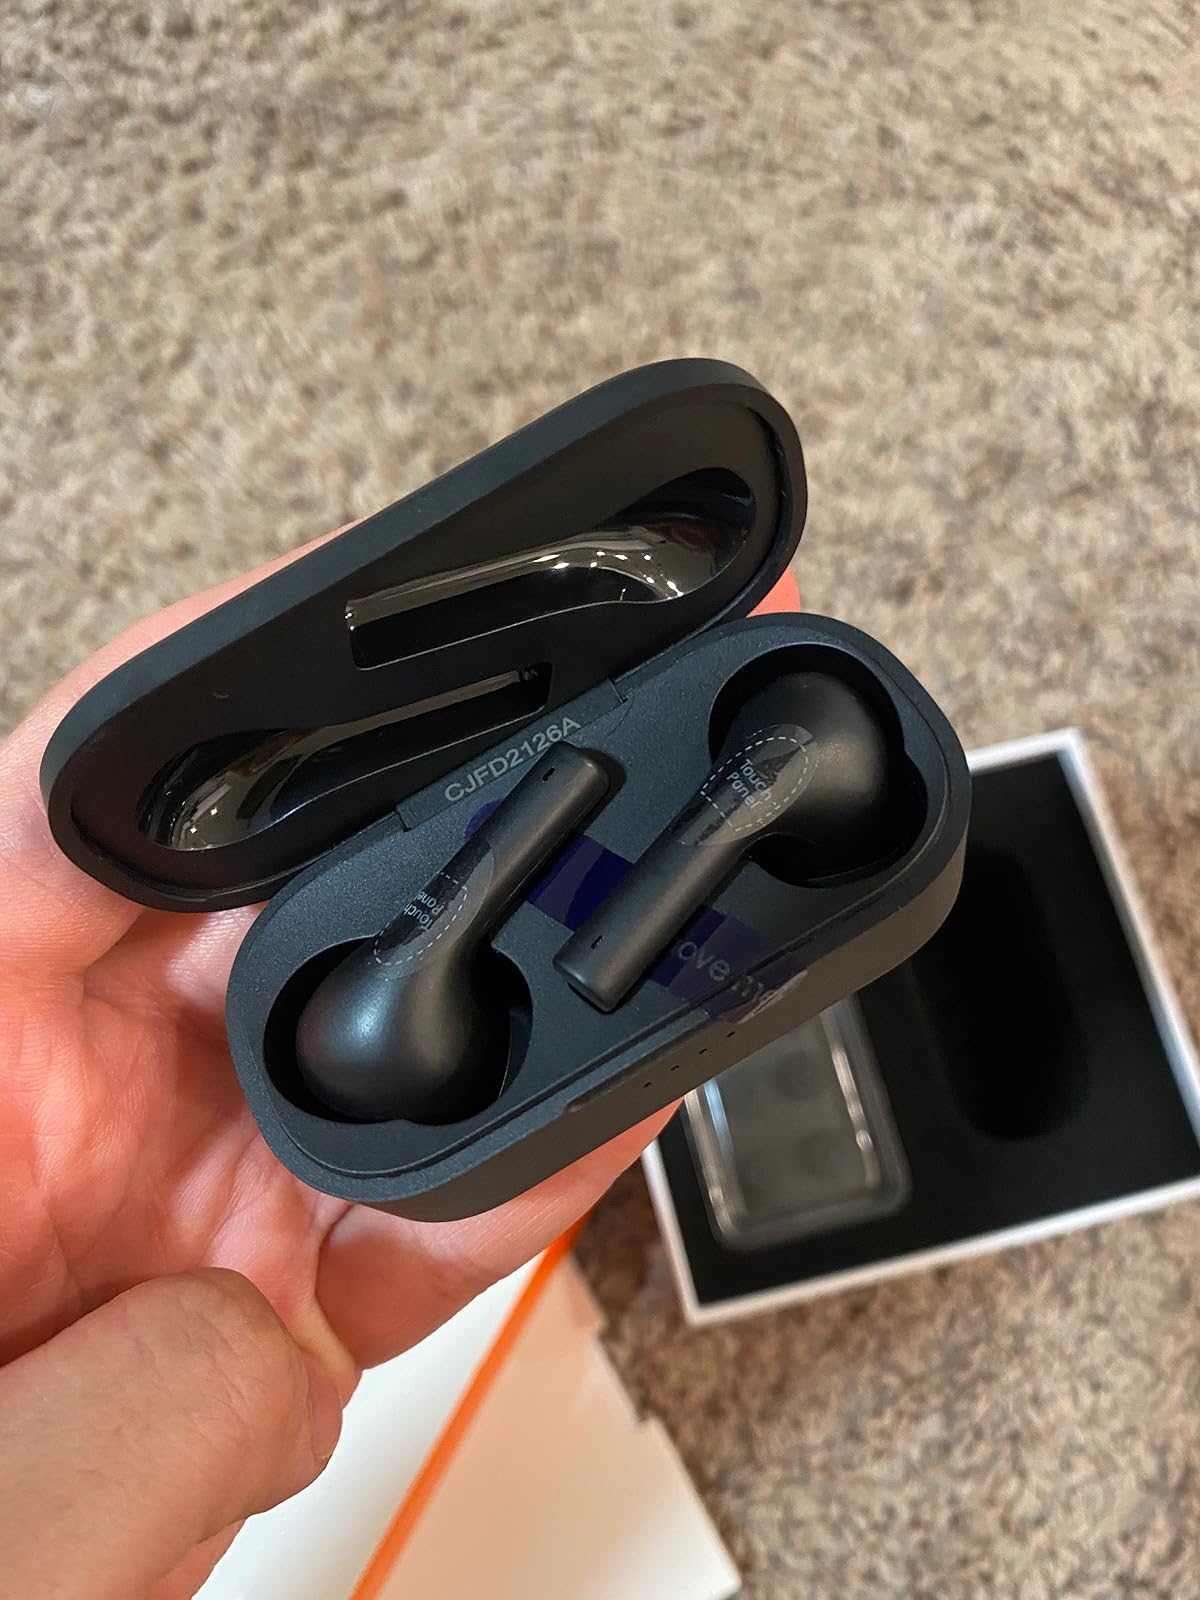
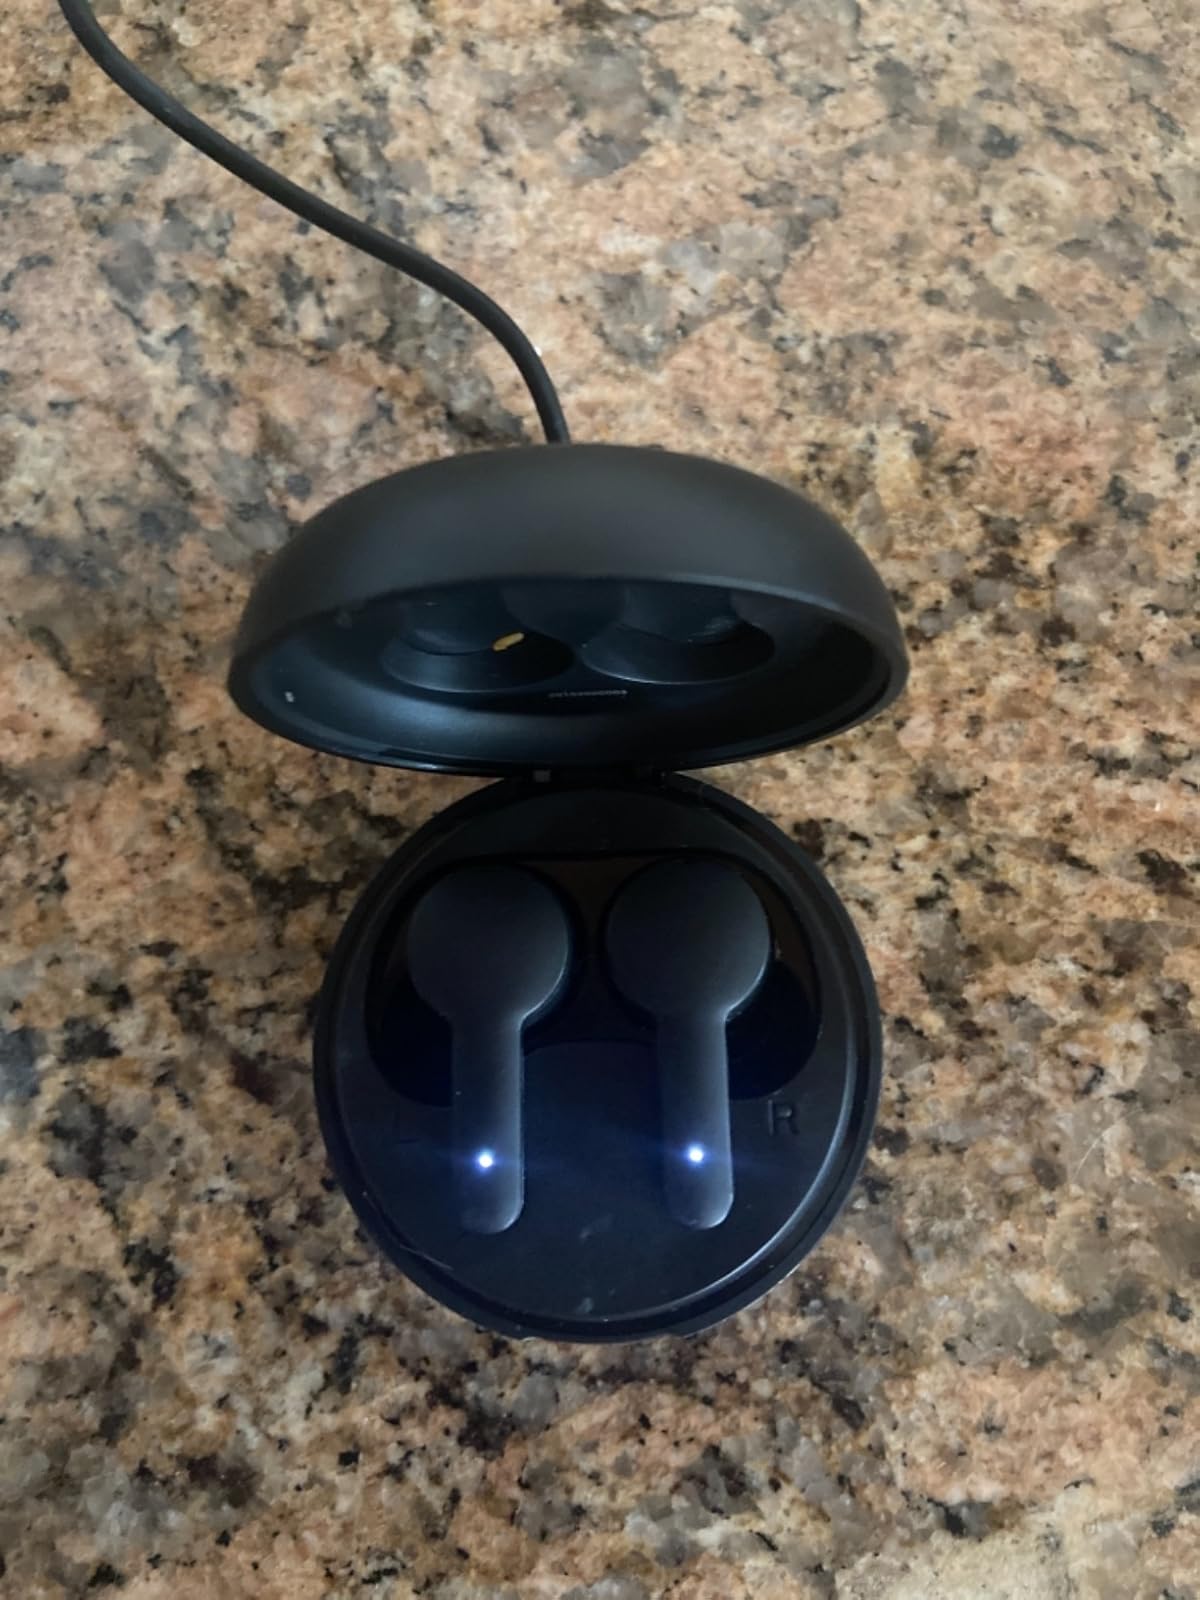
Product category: earbuds
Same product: no